Ferdinand Elle

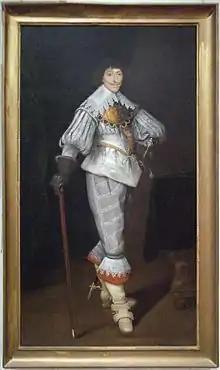
Henri de Lorraine, marquis de Mouy.

Ferdinand Elle (1570 in Mechelen – 1637 in Paris) was a Flemish portrait painter.